Chow Ho-Wan

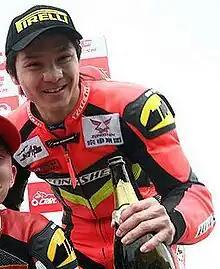
Chow Ho-Wan celebrates his podim finish in the China Superbike Championship in 2008.

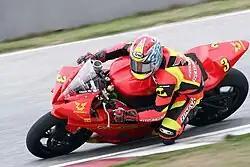
Chow Ho-Wan competing in the China Superbike Championship for Zongshen Racing.

Chow Ho-Wan (born 15 April 1982 in Hong Kong) is a Hong Kong racing rider. He has competed in the 250cc and 125cc World Championships, the Asian Road Racing Championship and the Chinese Superbike Championship. He is also the 2008 China Superbike Championship 600cc champion.